André Goodman

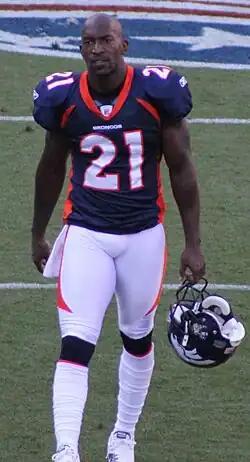
Goodman with the Denver Broncos in 2011

André Goodman (born August 11, 1978) is an American former professional football player who was a cornerback in the National Football League (NFL). He was selected by the Detroit Lions in the third round, third pick of the 2002 NFL draft. He played college football for the South Carolina Gamecocks. Goodman also played for the Miami Dolphins and Denver Broncos.